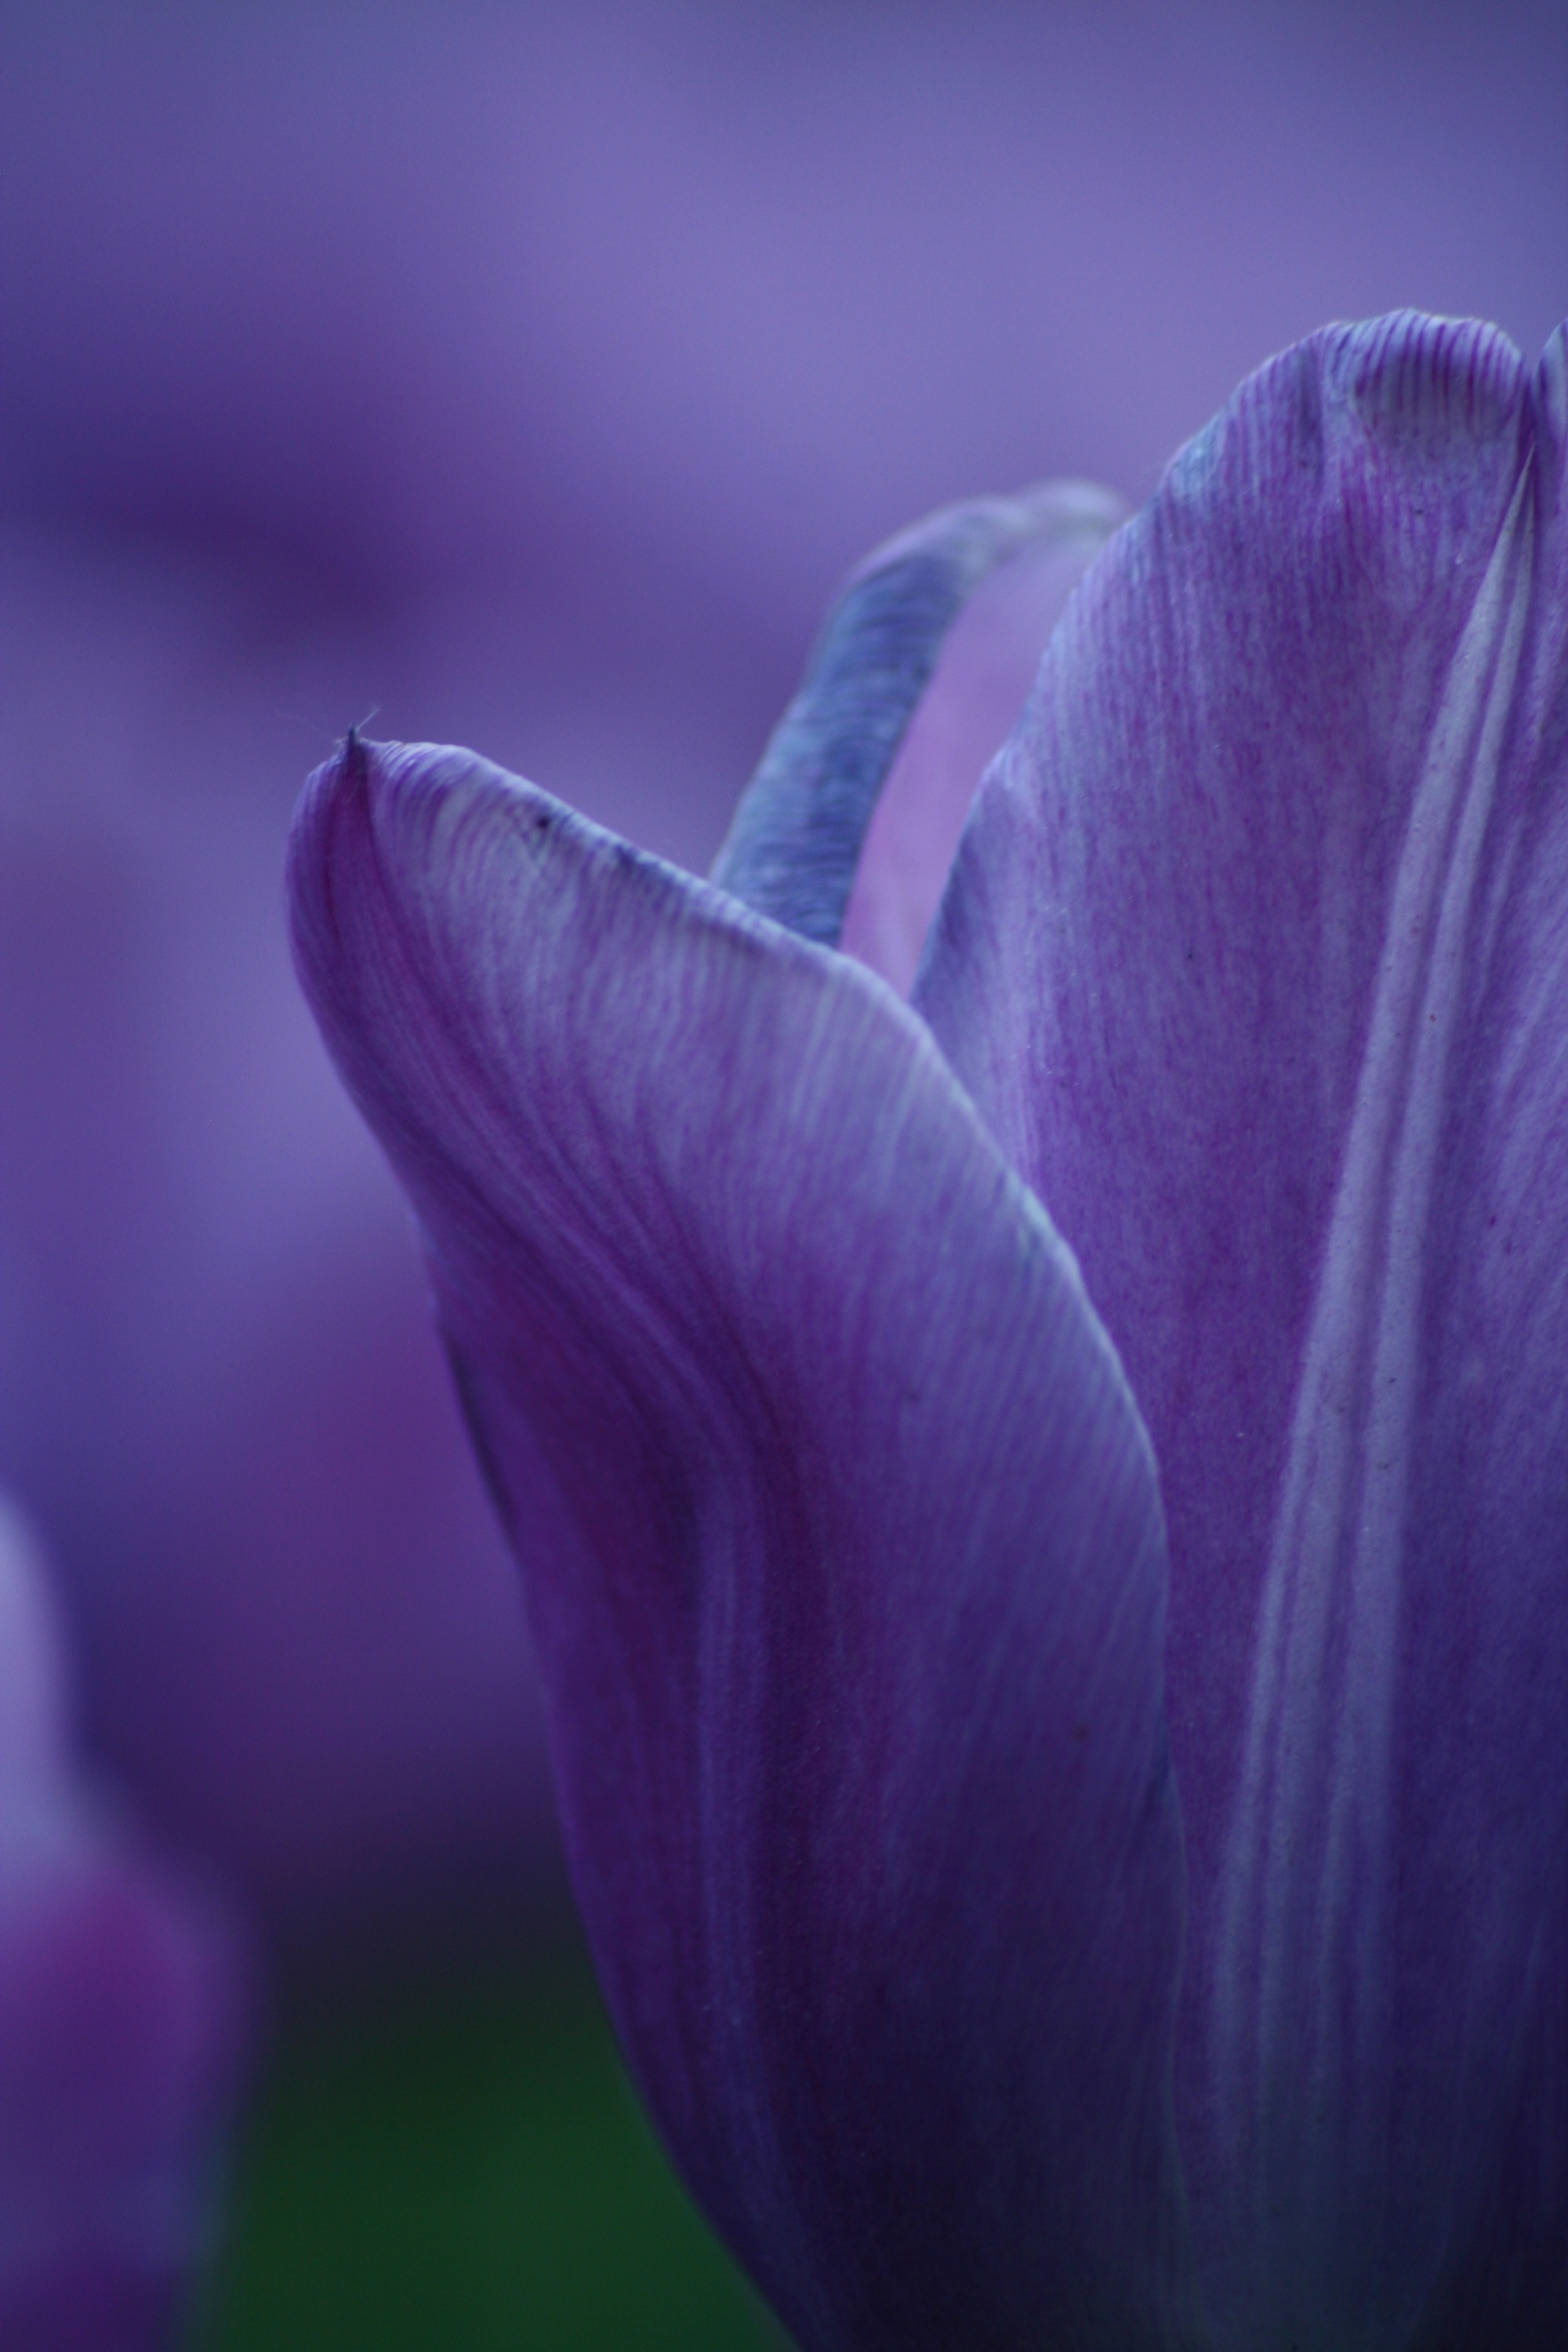
nature, blossom, plant, photography, flower, purple, petal, tulip, spring, blue, garden, flora, close up, spring flower, macro photography, flowering plant, plant stem, land plant